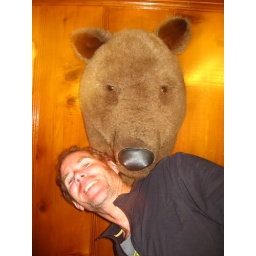
Rob killed this bear after it attacked a cute girl in the campgrounds